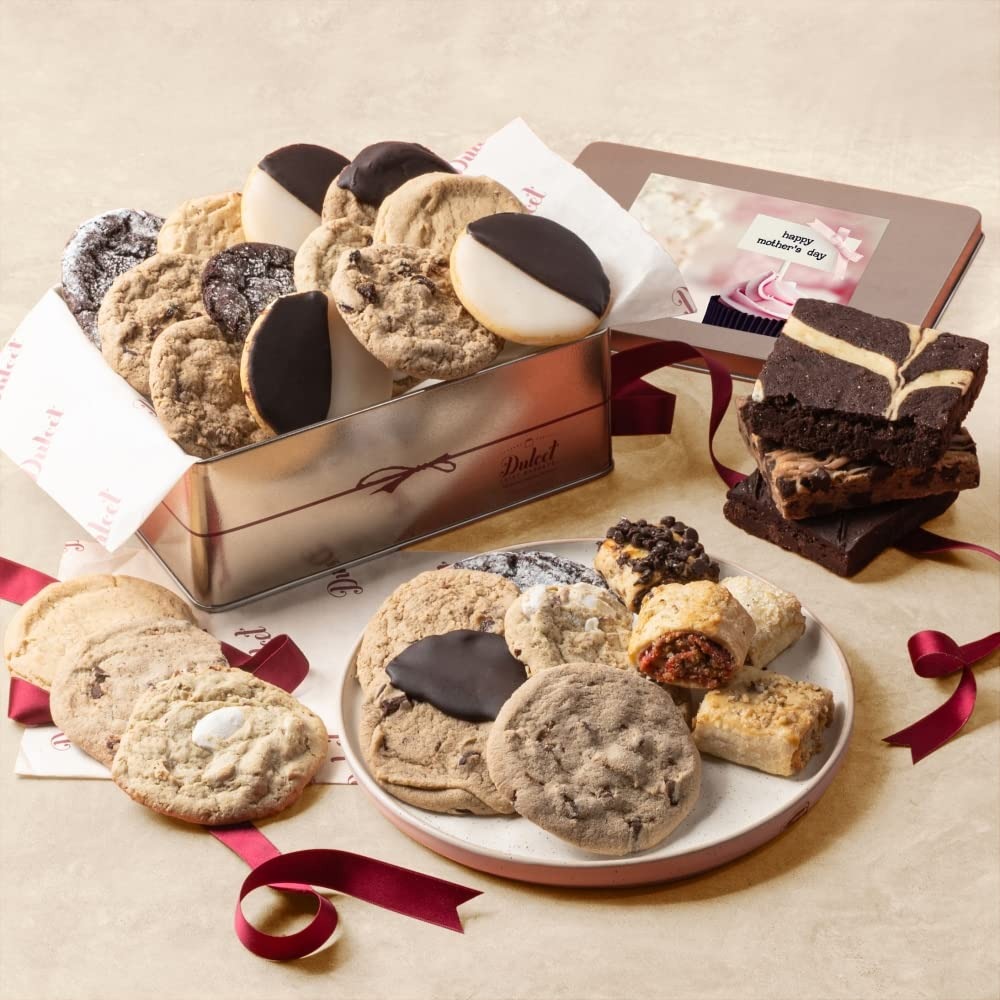
Item Name: Mother's Day Food Gift Baskets Gourmet Gift Baskets Food Gifts For Women, Mom, Grandma, Sister or Wife Gourmet Food Gifts By Dulcet Gift Baskets
Bullet Point 1: MOTHER'S DAY FOOD GIFT BASKETS - MAKE HER DAY! The ideal gift for Mother’s Day! A Dulcet gift basket is the perfect gift idea to enlighten her day. Gift features; 3 Assorted Brownies-Flavors include: Chocolate Cheese, Chocolate Chip Blondie, and Chocolate Fudge, 20 Assorted Cookies- Flavors include: Chocolate Chip, Peanut Butter, Cranberry White Chip, Oatmeal Raisin, Black and White, Chocolate Dipped and Crinkle, and 1/4 Lb. Assorted Rugelah-Flavors include: Raspberry, Cinnamon Sugar, Apricot, a
Bullet Point 2: QUALITY AND ELEGANCE: Our reusable tin arrives sealed, with the individually wrapped fresh-baked brownies hidden inside. The tin container is accentuated with a “Happy Mother’s Day” sticker and assembled with the utmost care, artfully arranged for prime presentation.
Bullet Point 3: THE SWEETEST MOTHER’S DAY GIFT: Go beyond a simple phone call and surprise your Mom on this special day with this luxurious gift box! Whether she lives far away or close by, there is no better gift than a box of freshly baked creations with a delightful aroma that fills the room the moment she opens the box. After all, she deserves some pampering too!
Bullet Point 4: FRESHNESS: Our goal is to bring you the very best in design. Each Dulcet pastry is individually wrapped to ensure the utmost freshness. All of our amazing pastries. We have the right to change Products and Flavors upon availability for equal valued products.
Bullet Point 5: SATISFACTION: We love our present basket so much, and we're sure you will feel the same. If, for any reason, you or your recipient aren't fully satisfied with our products, we'll be there for you! What are you waiting for? Buy us with confidence!
Product Description: THE SWEETEST MOTHER’S DAY GIFT: Go beyond a simple phone call and surprise your Mom on this special day with this luxurious gift box! Whether she lives far away or close by, there is no better gift than a box of freshly baked creations with a delightful aroma that fills the room the moment she opens the box. After all, she deserves some pampering too!
Value: 1.0
Unit: Count

Price: 72.99